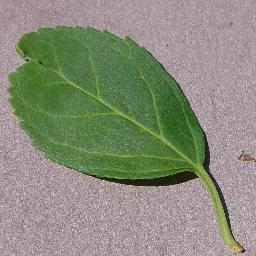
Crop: cherry
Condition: (including_sour)_healthy